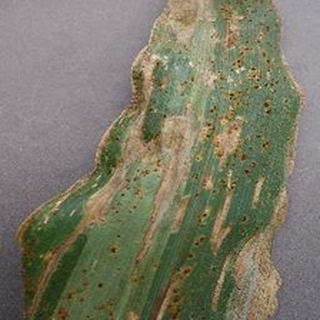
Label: corn_gray_leaf_spot